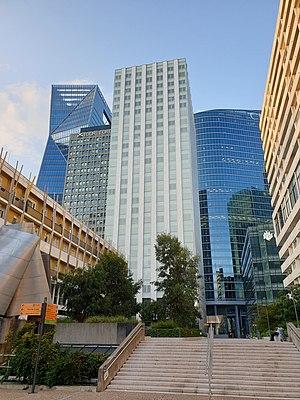
La tour Blanche est un gratte-ciel de bureaux situé dans le quartier d'affaires de La Défense, en France.
Voici une liste des plus hauts bâtiments de l'agglomération parisienne.